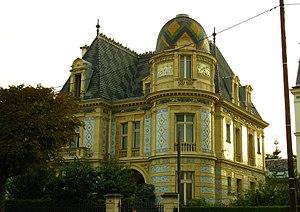
Vue de côté de la maison Gilardoni, à Thiais (94) This building is indexed in the Base Mérimée, a database of architectural heritage maintained by the French Ministry of Culture,
Cet article recense les monuments historiques du Val-de-Marne, en France.
Thiais est une commune française située dans le département du Val-de-Marne en région Île-de-France.